Enid, Oklahoma

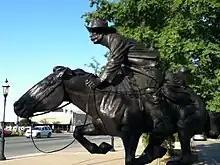
Boomer, a sculpture by Harold T. Holden sits in downtown Enid by the Cherokee Strip Conference Center.

As of the 2020 Census, 87% of residents had a high school diploma and 23.3% had a Bachelor's degree or higher. Enid has several institutions of education and is served by seven school districts. They include: